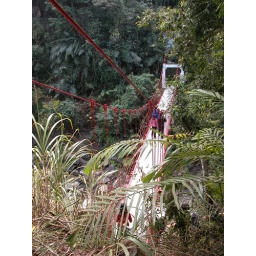
Red bridge over green trees (DSCN0923)